Caponata
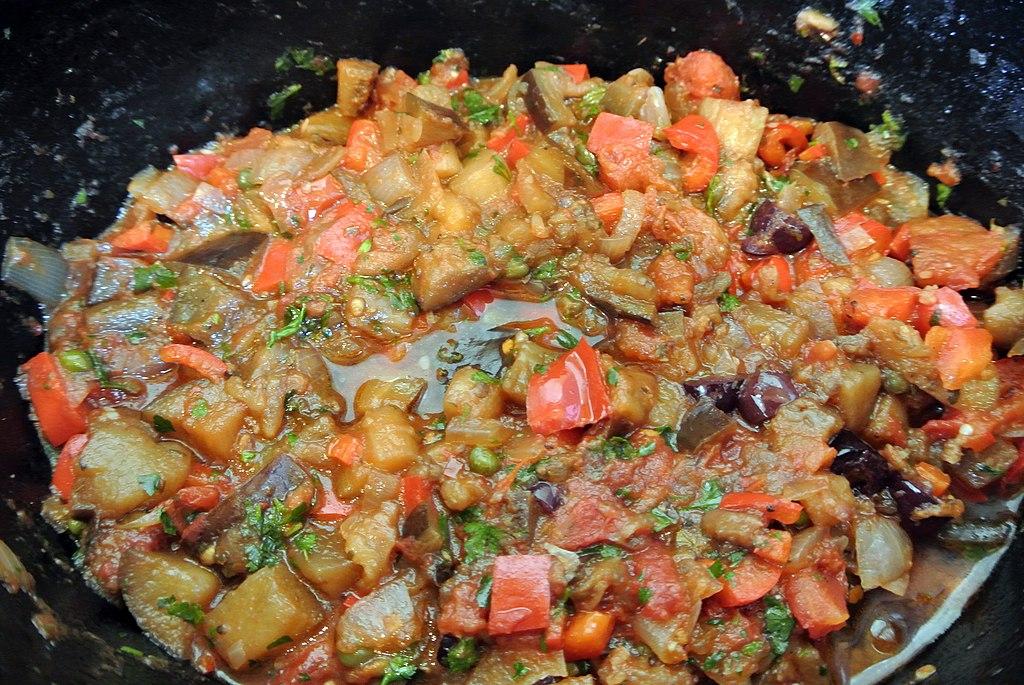
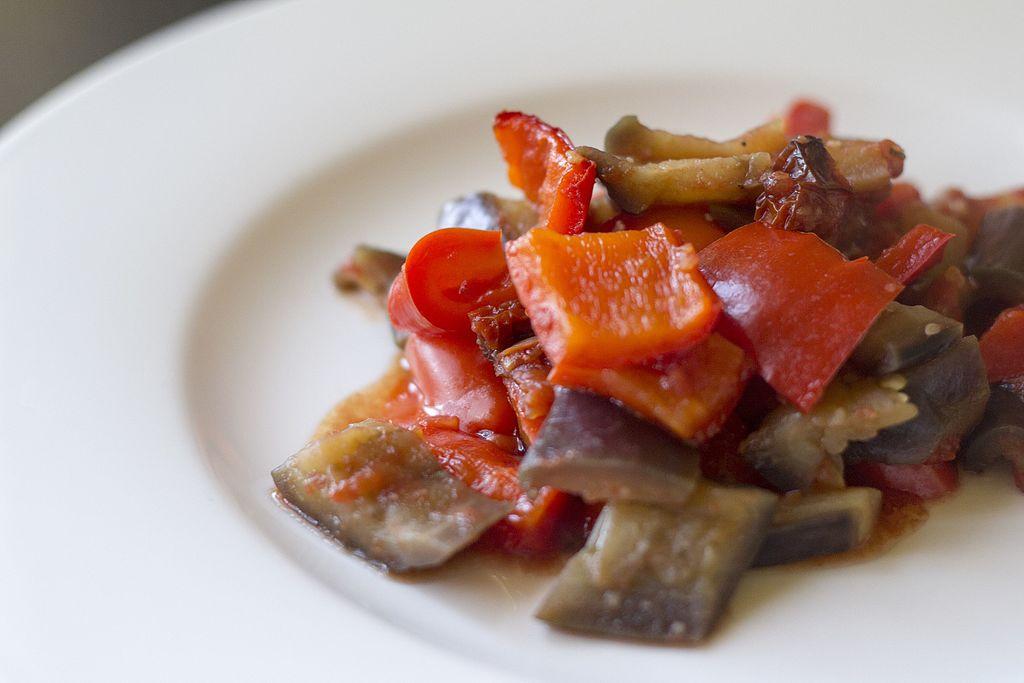
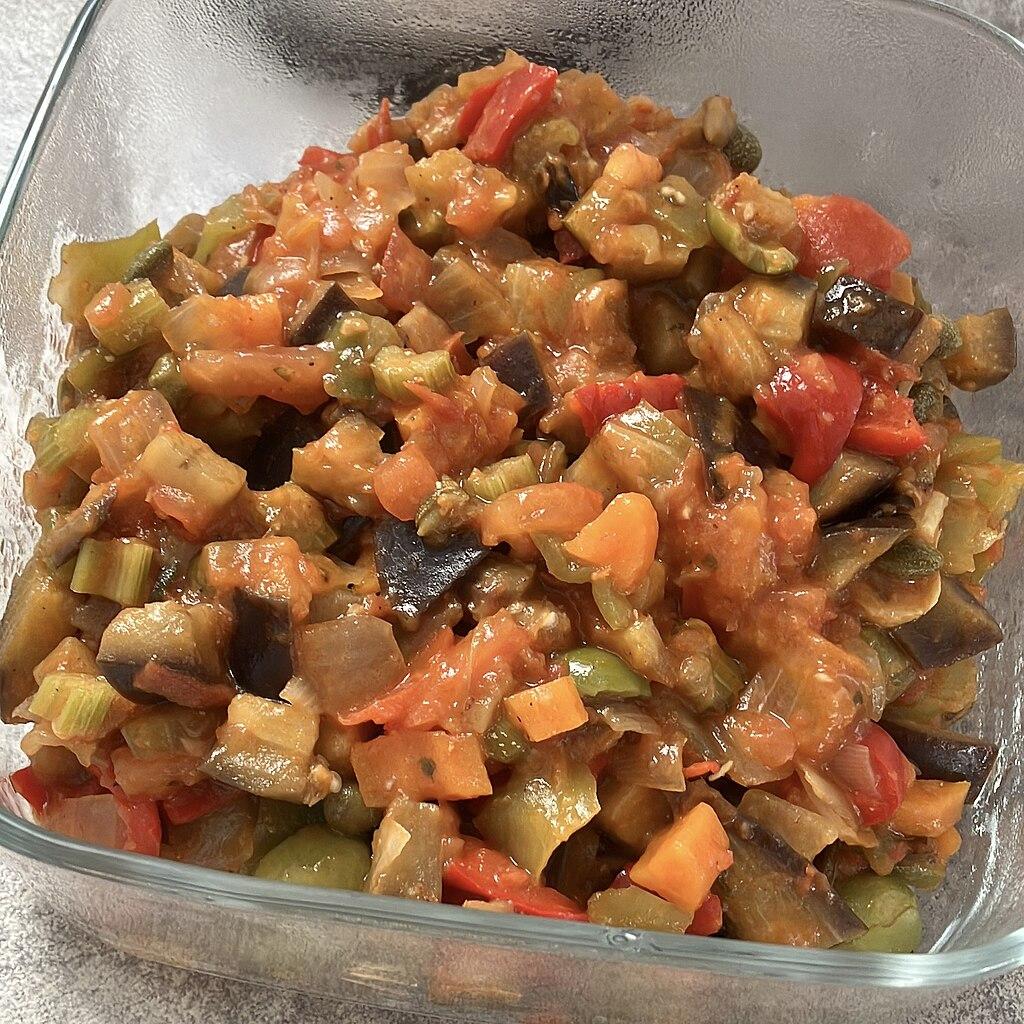
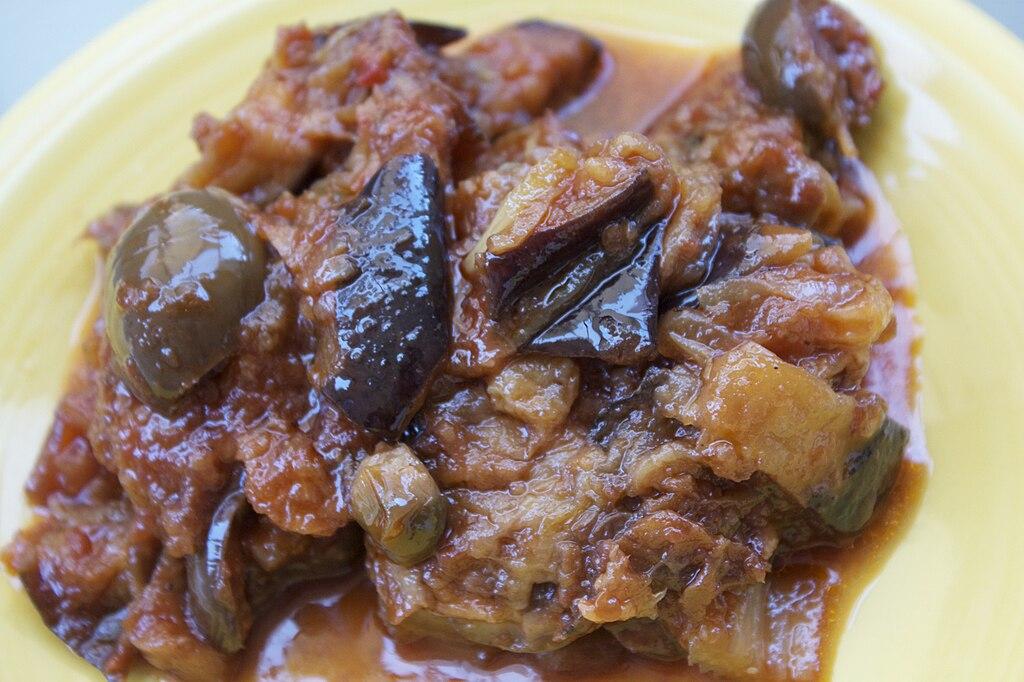
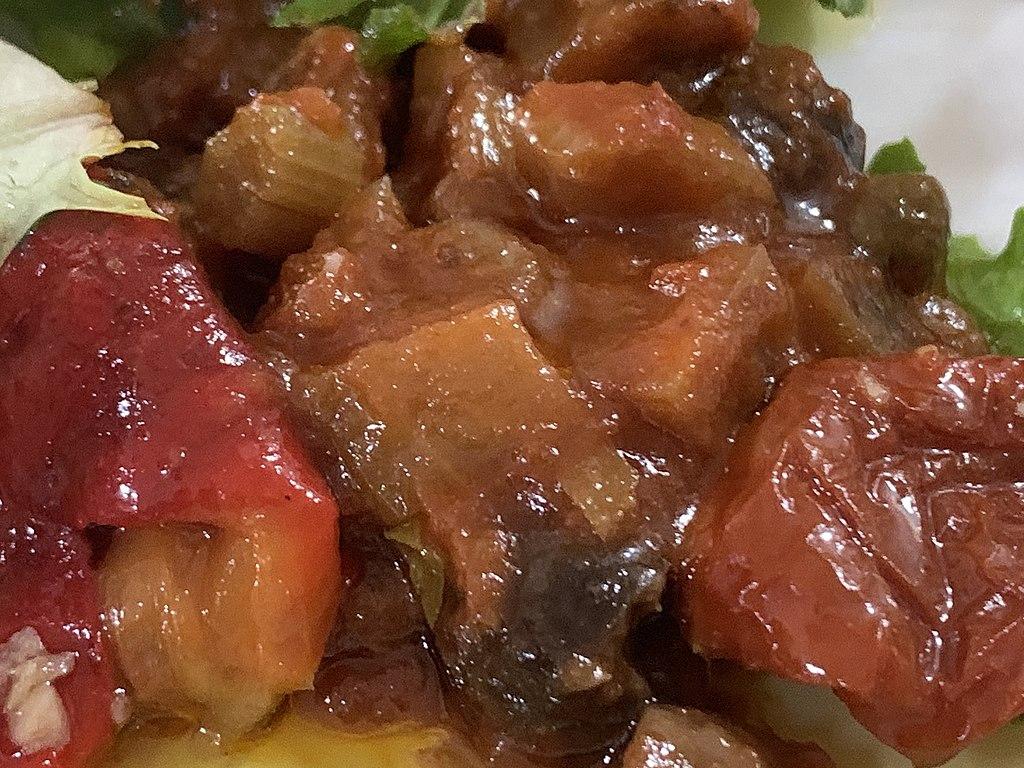
Also known as:
ca - Catalan: Caponata
cs - Czech: Caponata
de - German: Caponata
eo - Esperanto: Kaponato
es - Spanish: Caponata
eu - Basque: Caponata
fi - Finnish: Caponata
fr - French: Caponata
he - Hebrew: קפונאטה
it - Italian: Caponata
ja - Japanese: カポナータ
jv - Javanese: Caponata
ko - Korean: 카포나타
nl - Dutch: Caponata
pl - Polish: Caponata
pt - Portuguese: Caponata
ru - Russian: Капоната
scn - Sicilian: Capunata
sv - Swedish: Caponata
uk - Ukrainian: Капоната
uz - Uzbek: Kaponata
Category: salad (eggplant salad)
Cuisine: Italian
Associated cuisines: Italian
Area: Sicily
Countries: Italy
Region: Southern Europe, , , ,
This dish consisting of chopped fried eggplant/aubergine and other vegetables, seasoned with olive oil, tomato sauce, celery, olives, and capers, in a sweet sour sauce.